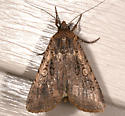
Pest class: cutworms